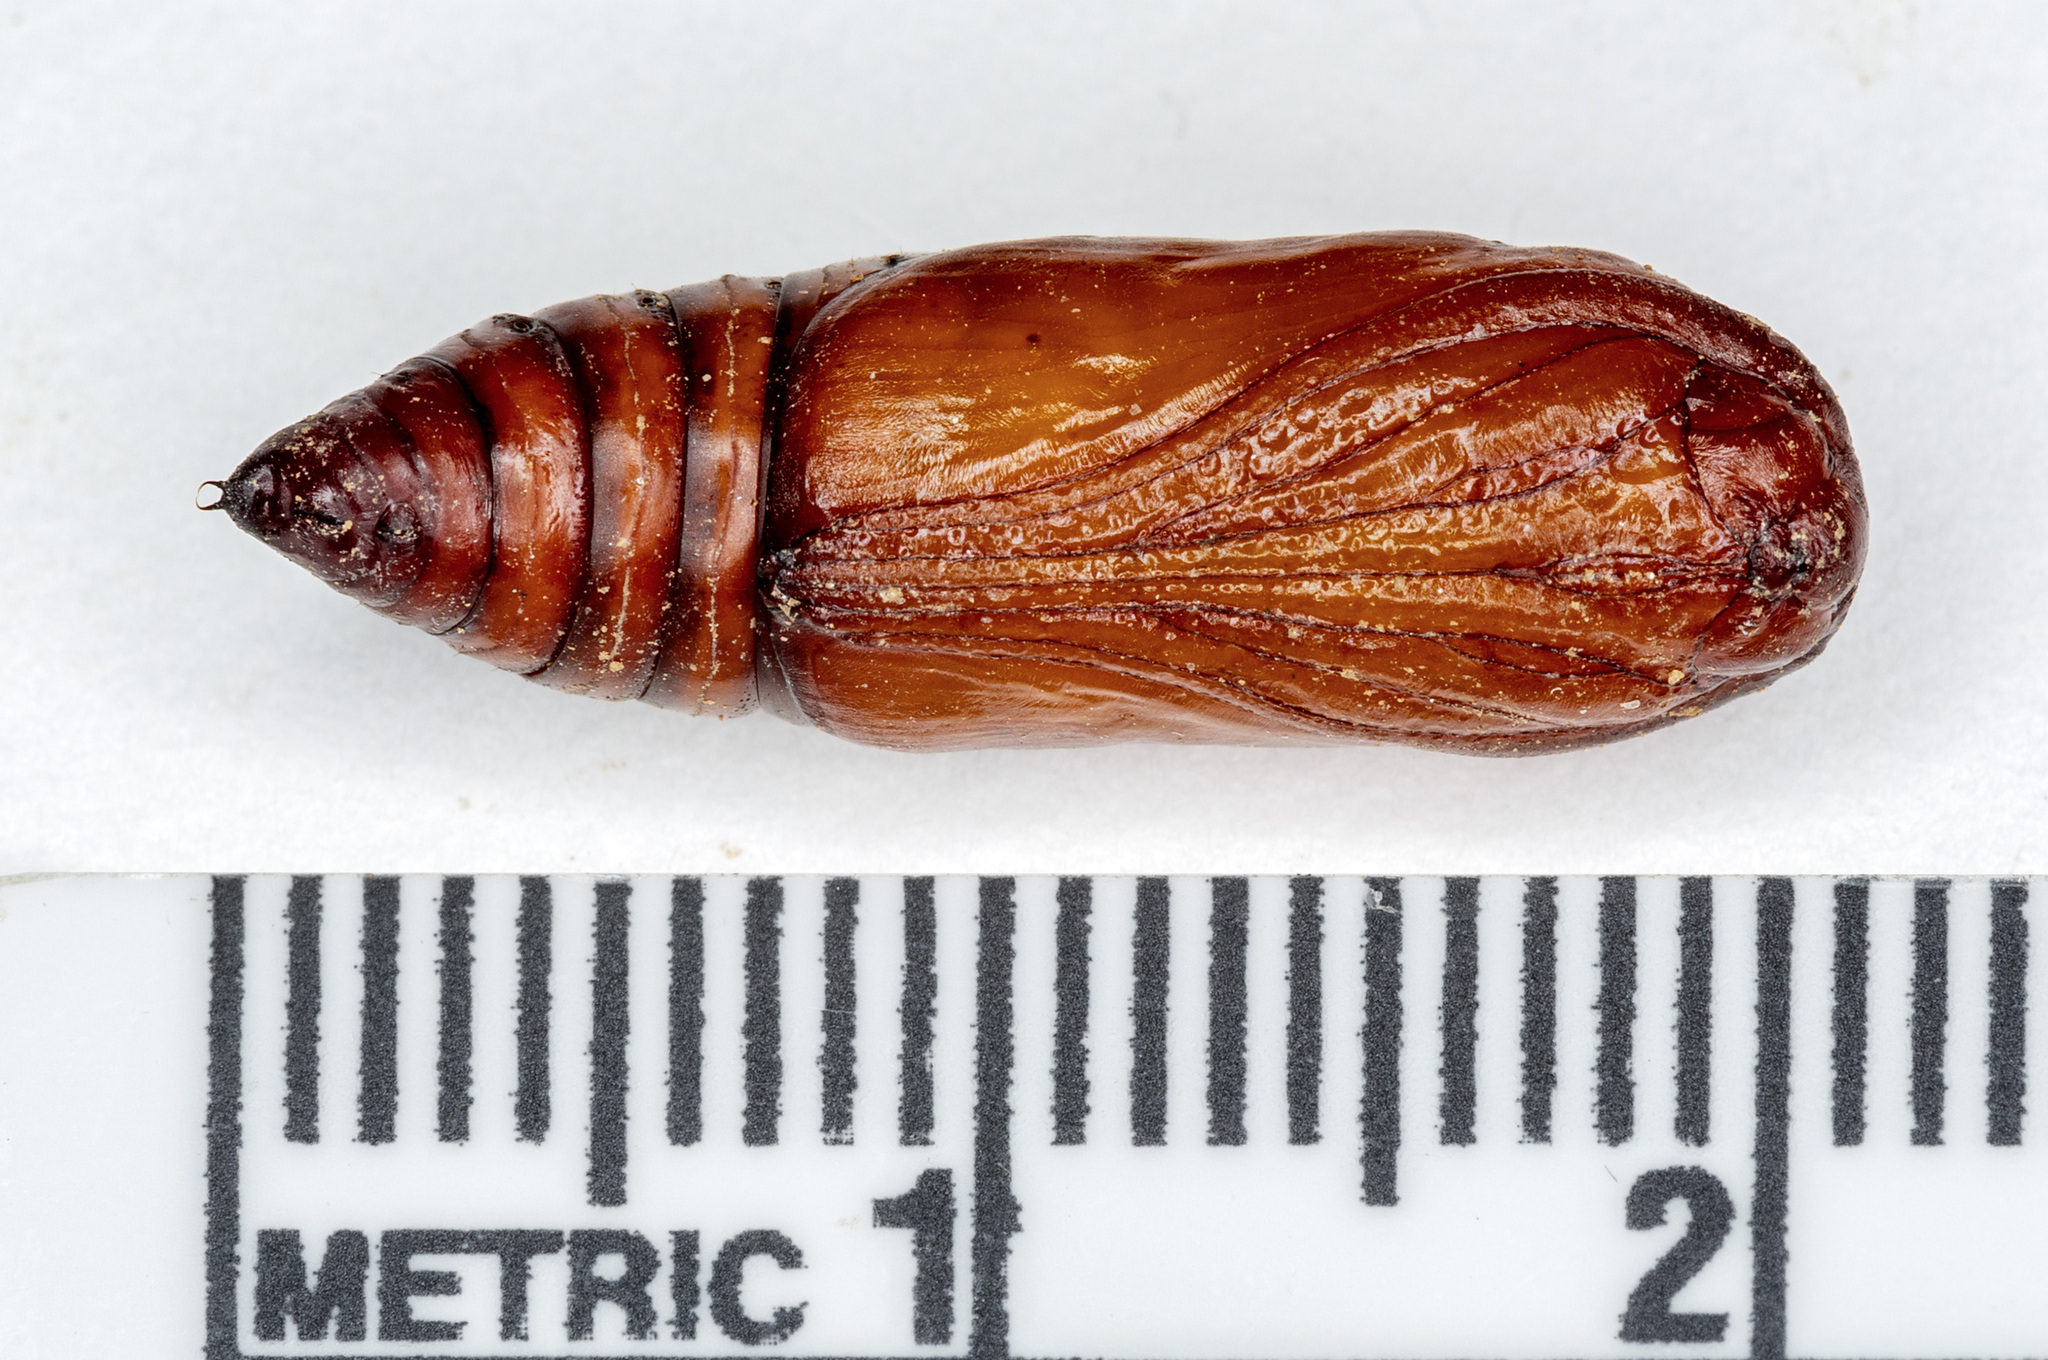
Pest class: cutworms